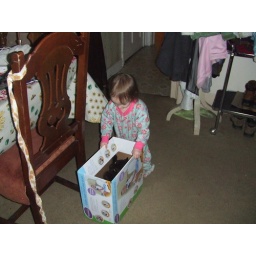
kitty in the potty box